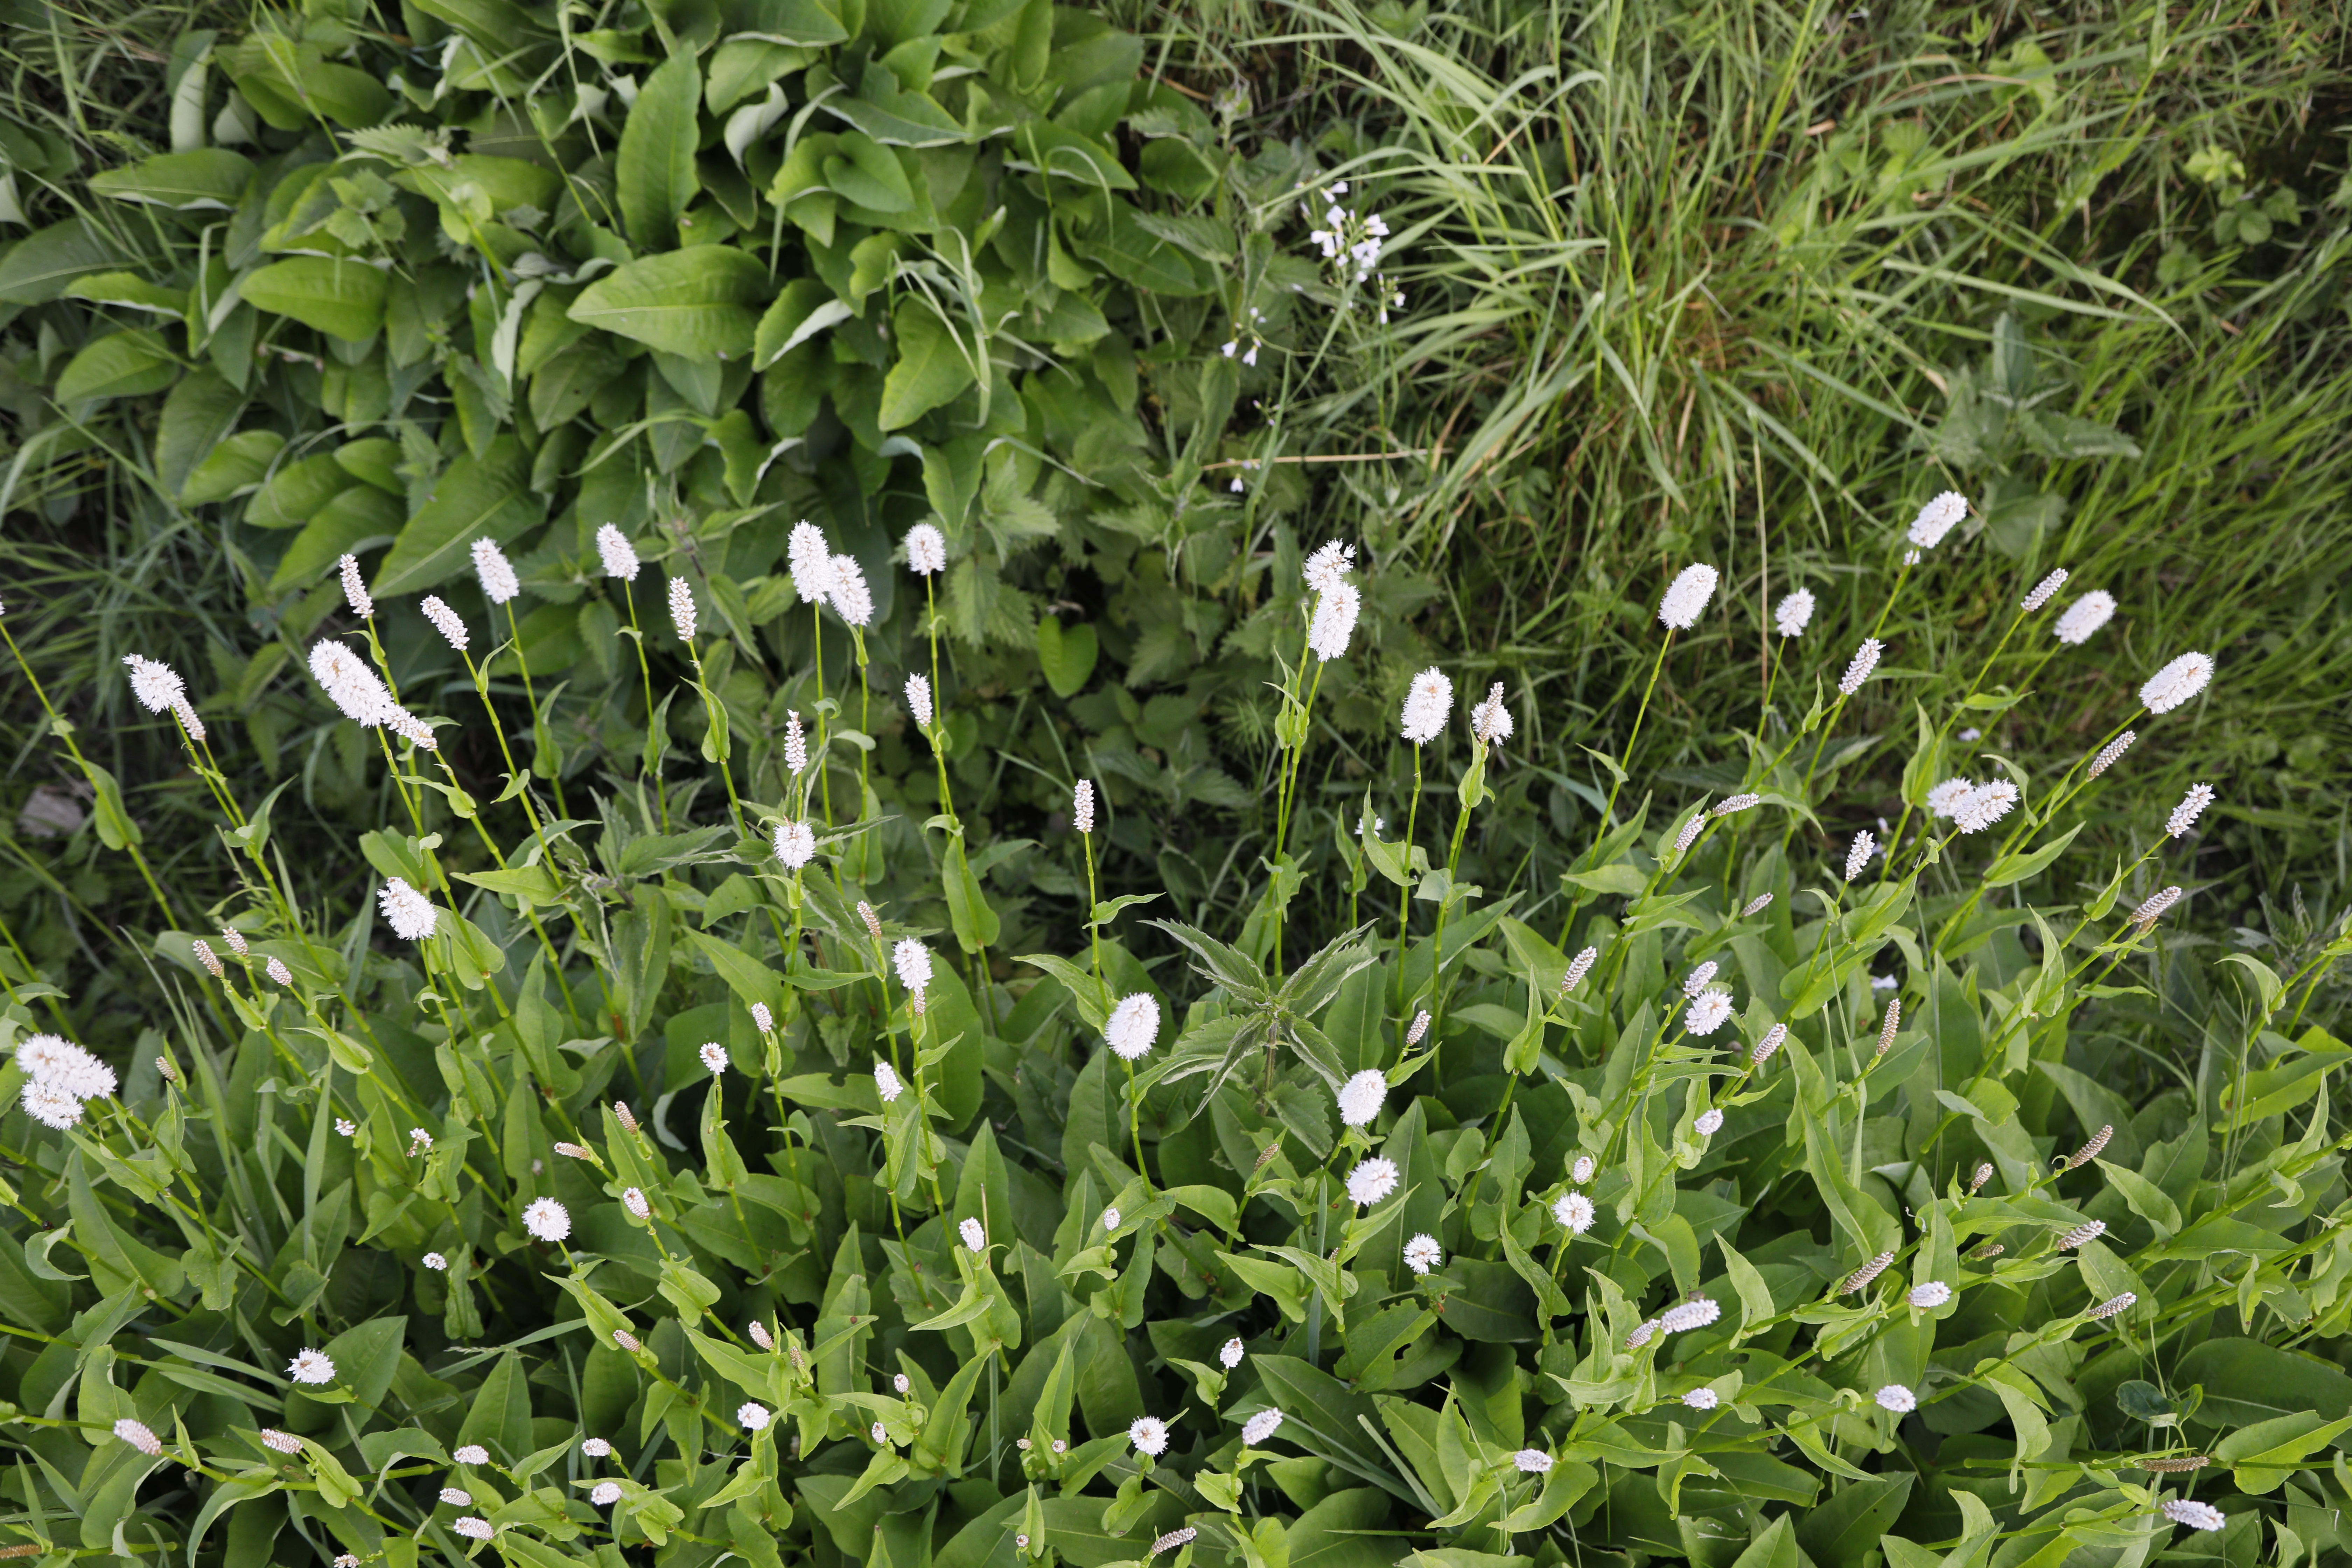
Plant species: Persicaria bistorta